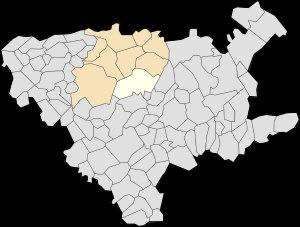
Gonnehem est une commune française située dans le département du Pas-de-Calais en région Hauts-de-France.